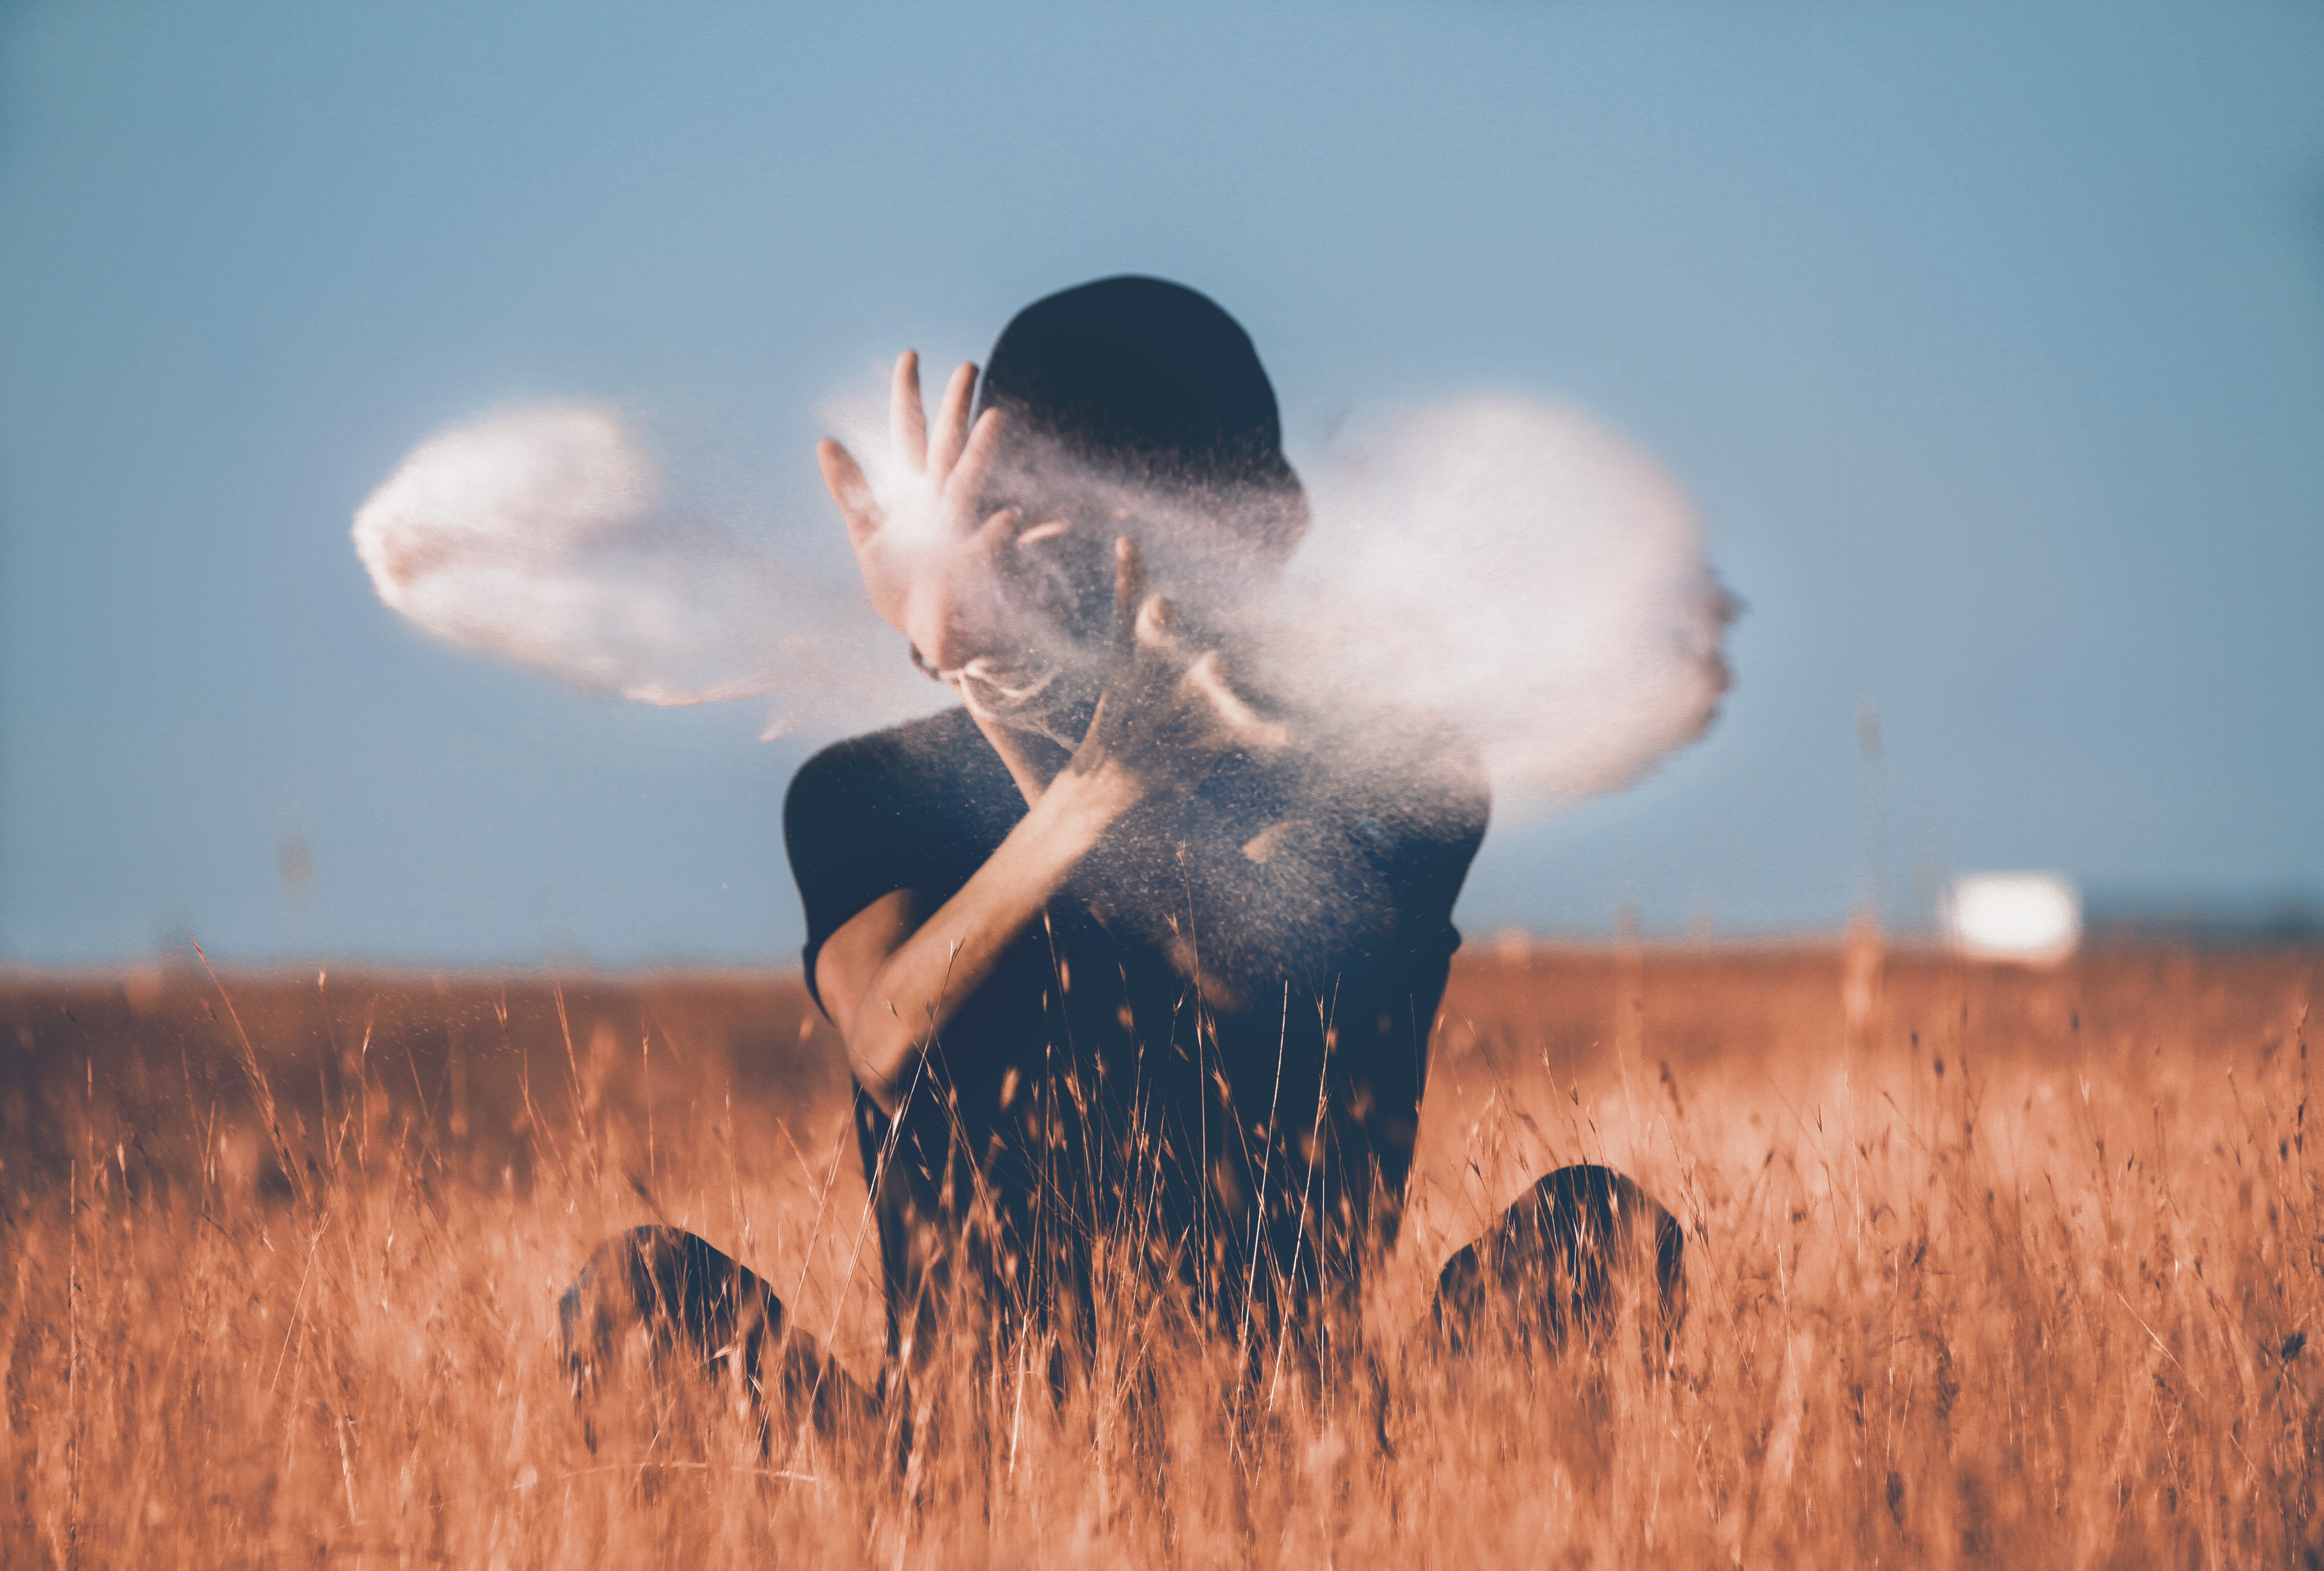
grass, cloud, sky, girl, field, photography, prairie, sunlight, morning, summer, cool image, fun, happiness, grassland, cool photo, commodity, stock photography, grass family, ecoregion